Question: Please indicate a possible affordance area of the frisbee that can be used for holding
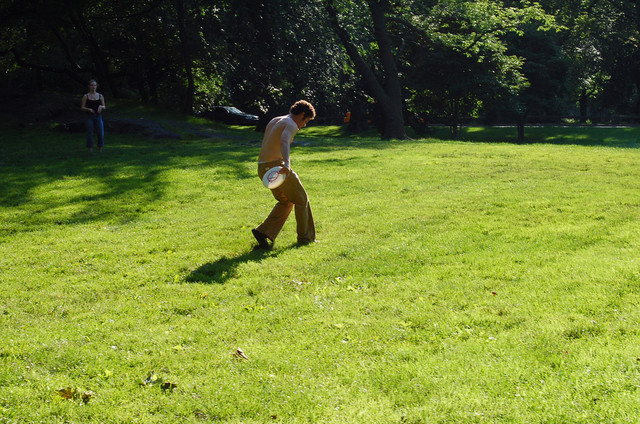
Answer: [261.623, 163.53, 288.691, 192.101]